Isles of Shoals

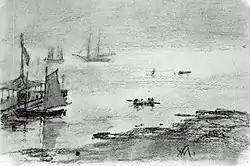
"Maine, View of Appledore", 1879, William Morris Hunt, charcoal on paper

In 1628 the Plymouth Pilgrims exiled Thomas Morton on the island due to his libertine activities with the Indians at Merrymount.